A. Seema

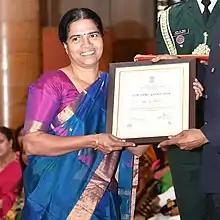
A. Seema receiving the Nari Shakti Puraskar

A. Seema is an Indian scientist from Kerala who led a team that developed a bra that indicates whether the person wearing it has breast cancer. After it was sent for commercial development, she was awarded the Nari Shakti Puraskar in 2019 for her (and her team's) work.